Church Fenton railway station

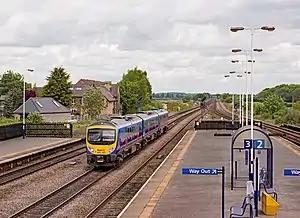
A TransPennine Express passing the station in 2017

Church Fenton railway station serves the village of Church Fenton in North Yorkshire, England. It is situated where the Cross Country Route from Leeds to York meets the Dearne Valley line from Sheffield to York, just under from York.